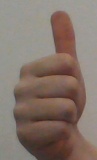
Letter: aleff